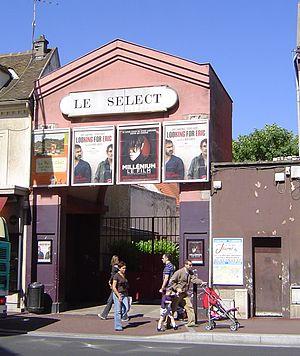
Antony est une commune française, sous-préfecture du département des Hauts-de-Seine, située dans la métropole du Grand Paris en région Île-de-France. Jusqu'en 1968, Antony faisait partie du département de la Seine.